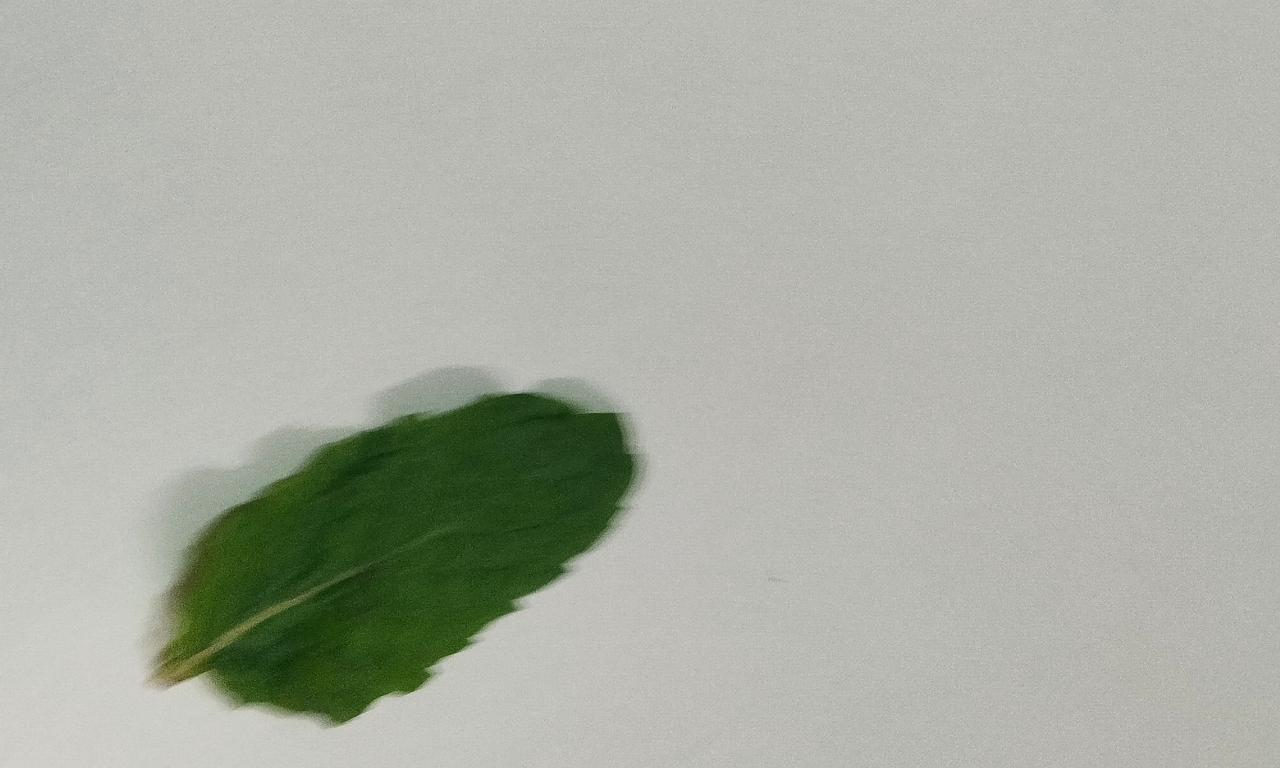
Label: Fresh